Simpang Ampat, Seberang Perai

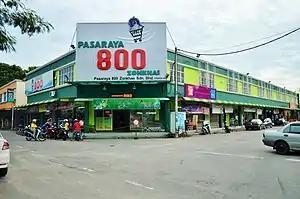
Pasaraya 800 Zonkhas supermarket along Jalan Tasek SS2, Bandar Tasek Mutiara, Simpang Ampat.

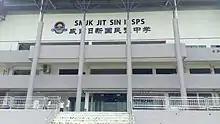
SMJK Jit Sin II SPS

Simpang Ampat (also spelt as "Simpang Empat") is a residential neighbourhood within the city of Seberang Perai in the Malaysian state of Penang.